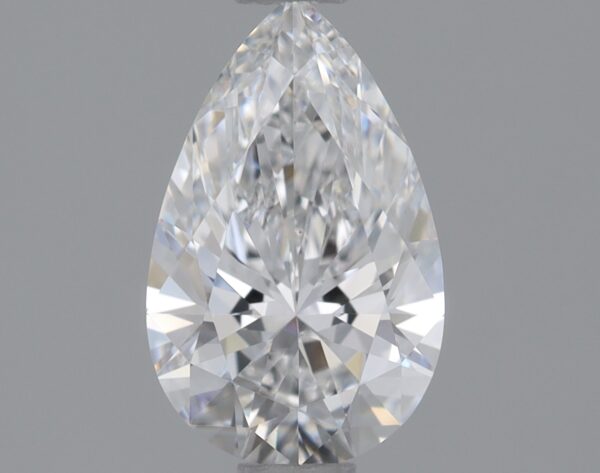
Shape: pear
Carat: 0.75
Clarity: VS1
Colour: E
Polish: EX
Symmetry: VG
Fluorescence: NONE
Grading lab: IGI
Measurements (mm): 8.29 x 5.19 x 3.11